The Iroquois New York

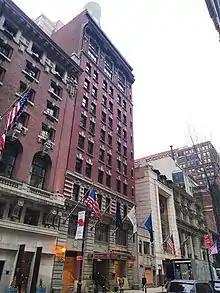

The Iroquois Hotel New York is located at 49 West 44th Street between Fifth Avenue and Sixth Avenue in the Midtown Manhattan neighborhood of New York City. It is one of six hotels owned by Shimmie Horn and Gerald Barad under the Triumph Hotels brand. The hotel is part of Small Luxury Hotels of the World, a European-based referral service that sets standards for furnishings and service.